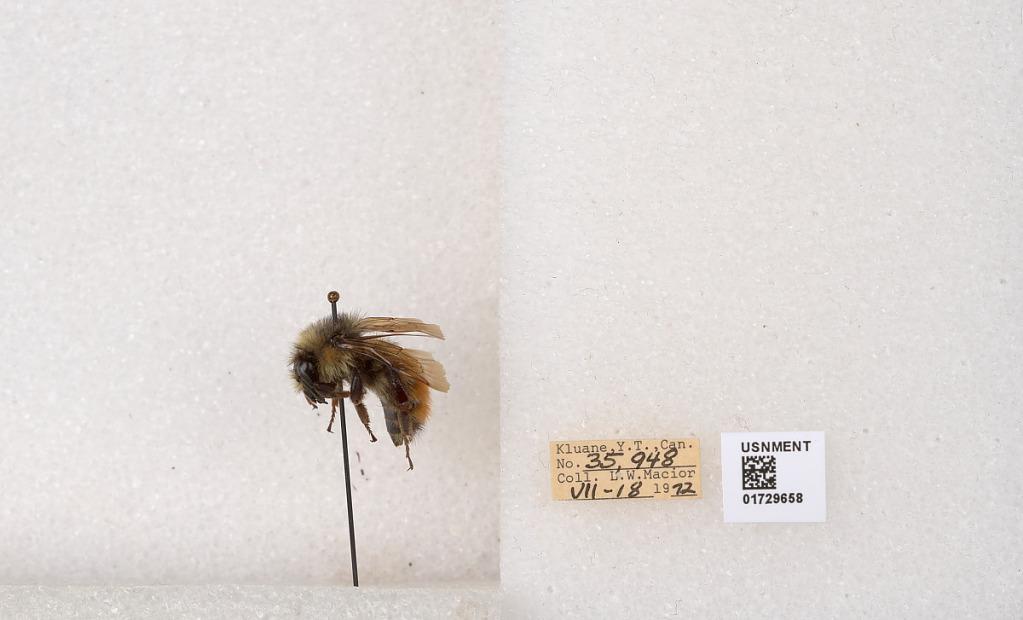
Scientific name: Bombus flavifrons Cresson
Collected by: L. Macior
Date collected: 1972-7-18
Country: Canada
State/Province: Yukon Territory
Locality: Kluane National Park and Reserve
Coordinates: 60.7493, -139.504